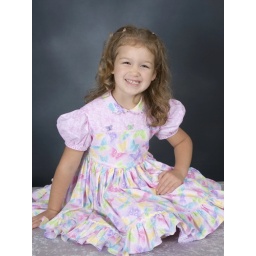
Jordyn in butterfly dress